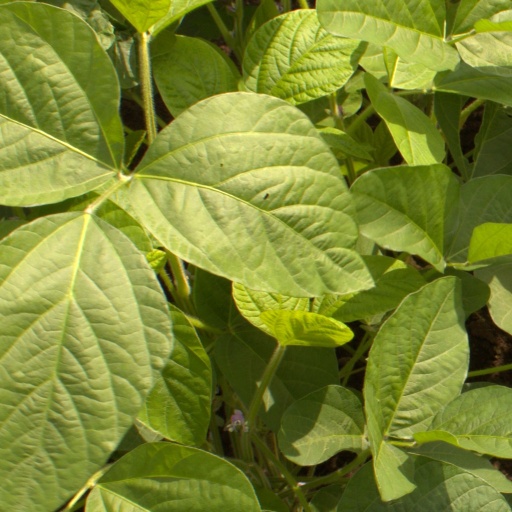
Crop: soybean